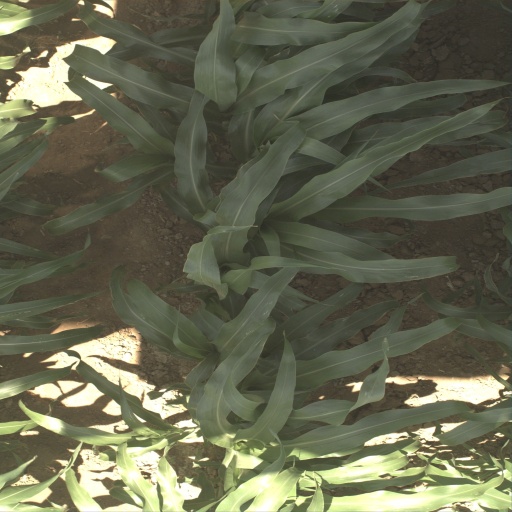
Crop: sorghum